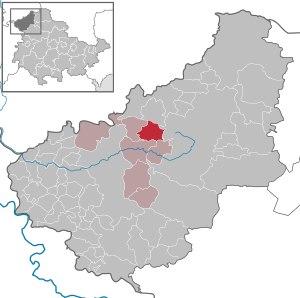
Steinbach est une commune allemande située dans l'arrondissement d'Eichsfeld en Thuringe.